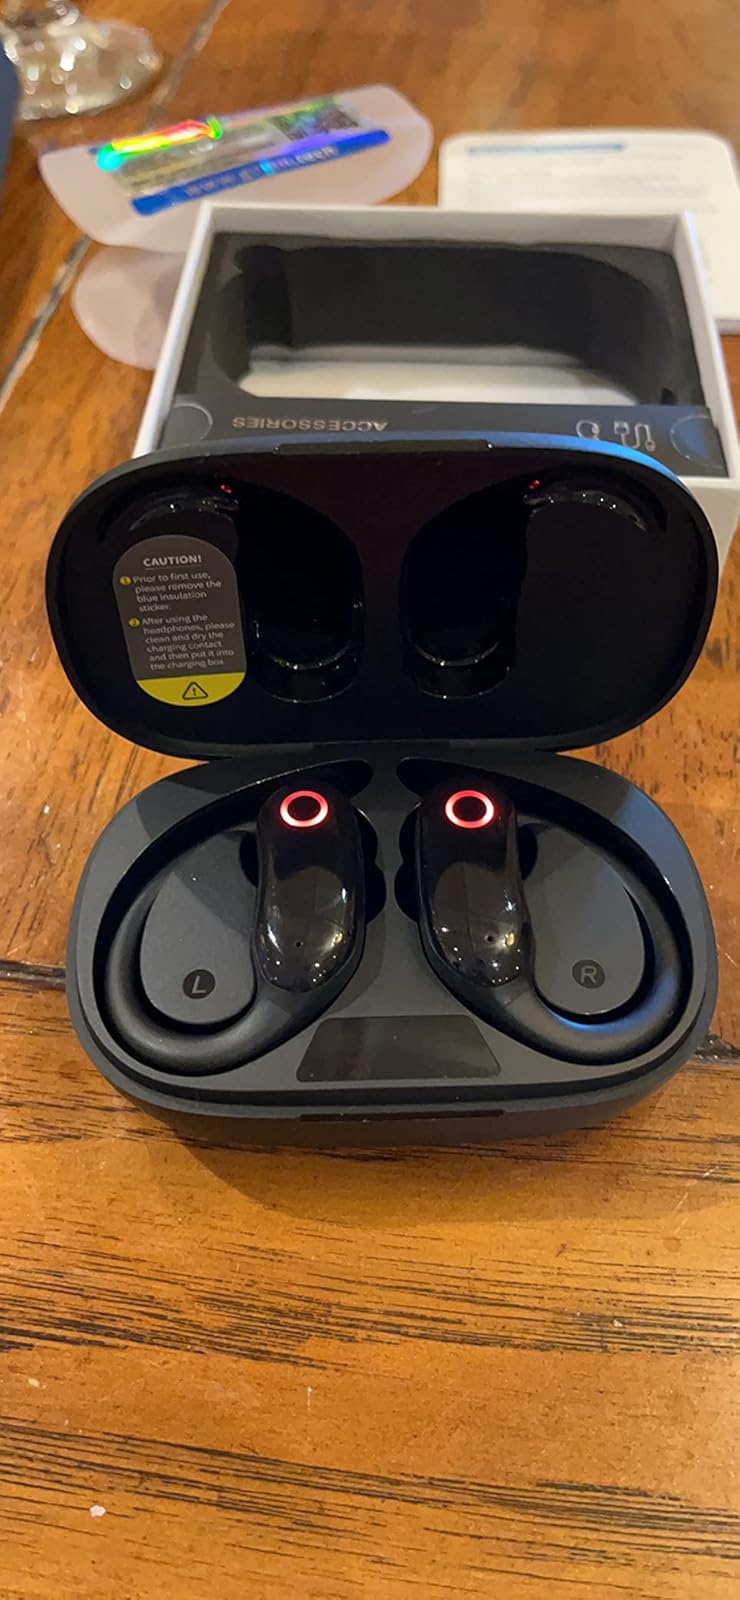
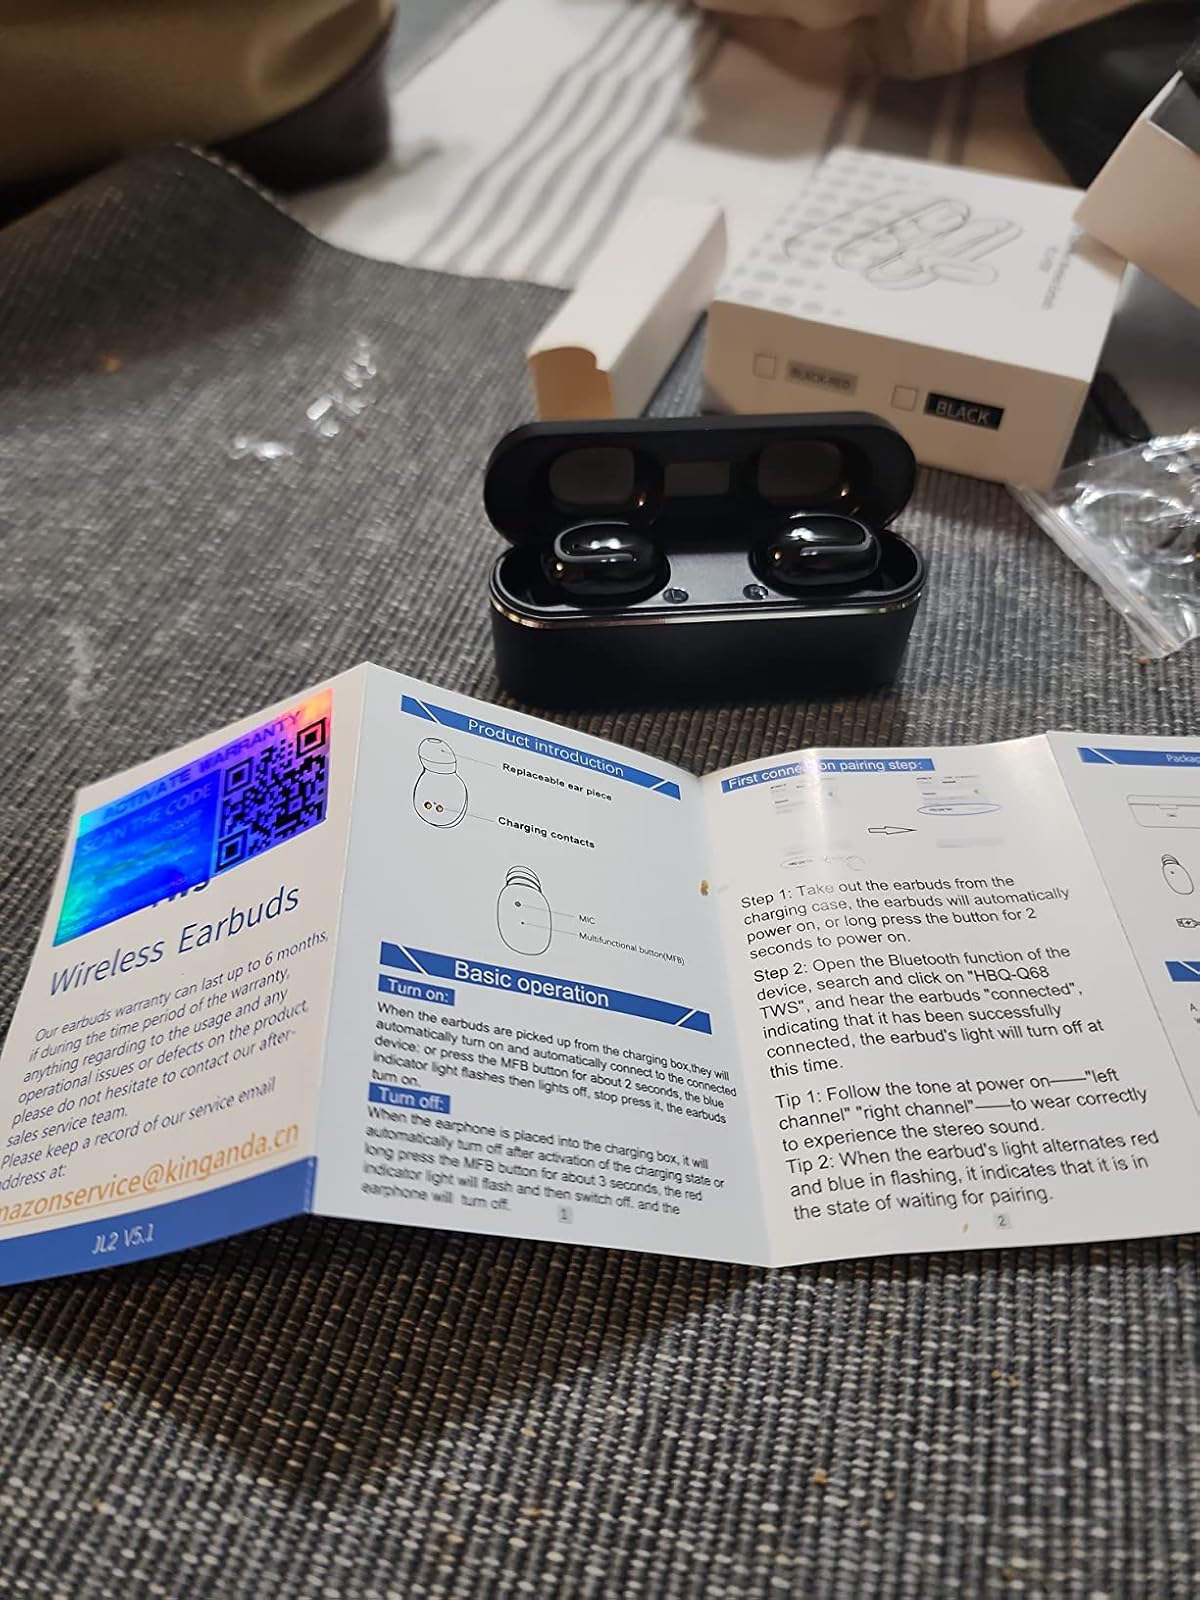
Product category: earbuds
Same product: no